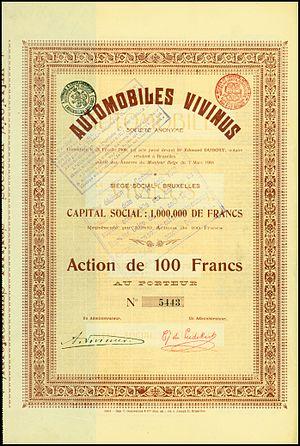
Vivinus est une ancienne marque de véhicules automobiles fabriqués par les Ateliers Vivinus SA de 1899 à 1912. Au début, les voitures étaient produites rue du Progrès à Schaerbeek, commune de la région bruxelloise, ensuite rue Destouvelles dans la même commune.